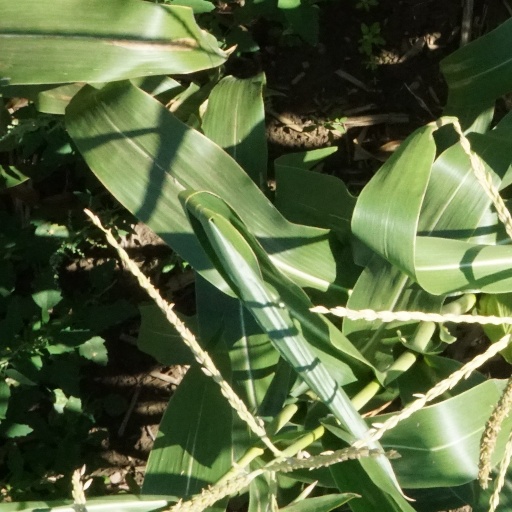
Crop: maize; corn